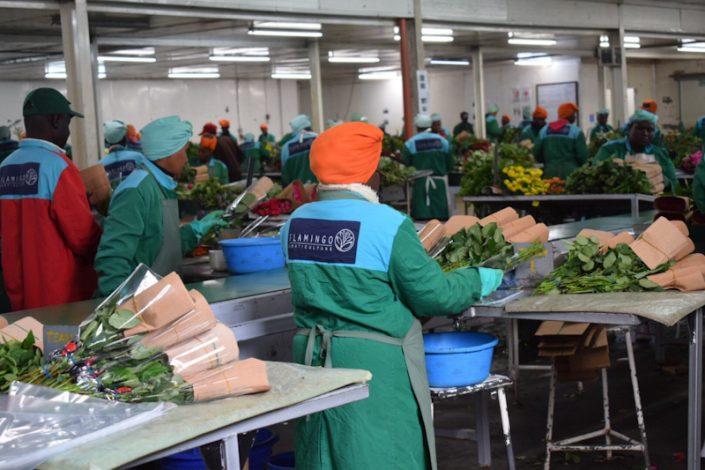
Wafanyakazi katika kiwanda kilichoamua kujishughulisha na shughuli za kilimo cha kibiashara, wakiendelea na zoezi la kufungasha mimea hiyo,ambayo tayari imekwisha komaa vizuri, inayoandaliwa kwa ajili ya kuweza kupelekwa sokoni, na kuuzwa ili kuweza kukipatia kiwanda hicho faida iliyo kubwa.